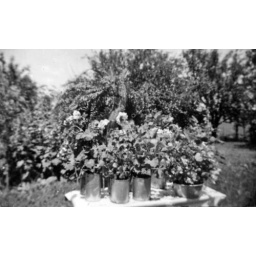
House plants in bloom. Alwina Zenk loved her house plants. 1938.